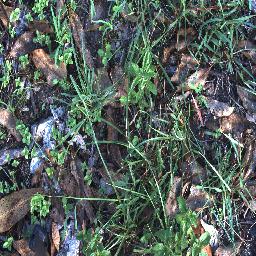
Label: negative